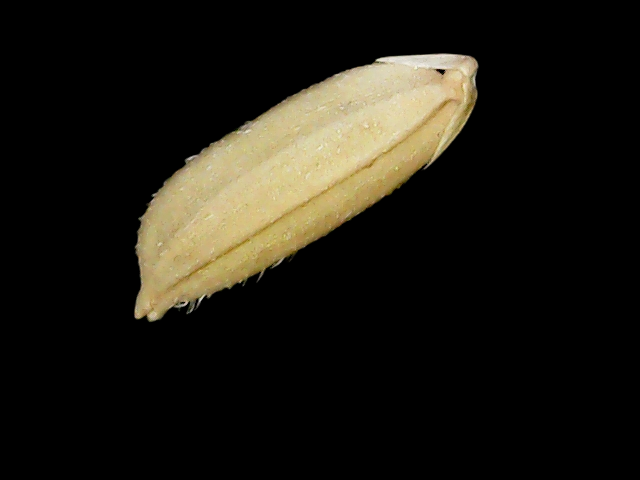
Rice variety: Bd30